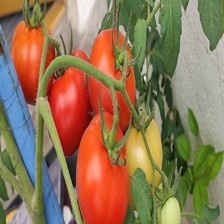
Label: tomato